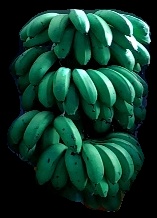
Variety: rasbale
Grade: grade2